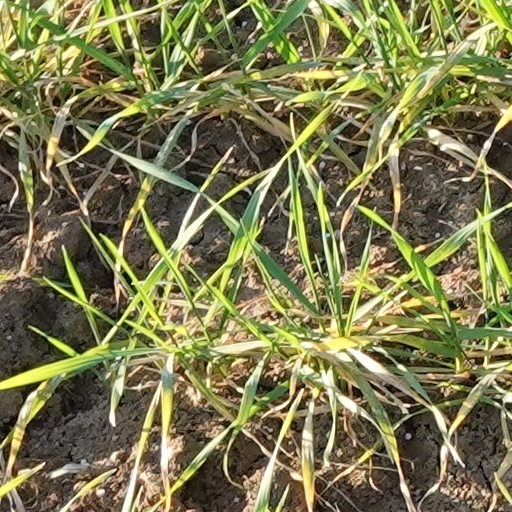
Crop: wheat